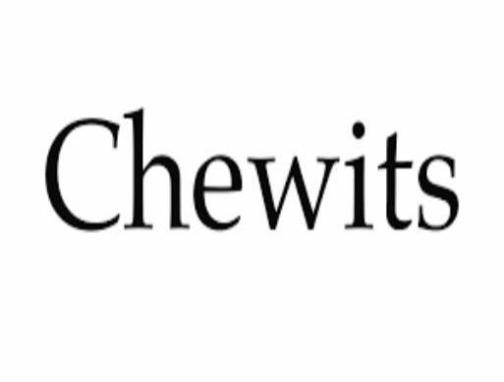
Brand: chewits
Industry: Food